Alejandro Utrilla Belbel

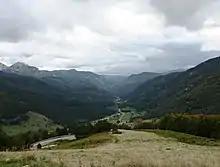
a valley in

The family of Utrilla was initially related to Northern Spain; in the Middle Ages its representatives were related to Villaviciosa in Asturias and to the mountainous area North of Burgos. One branch moved south during the Reconquista and as hidalgos settled in the town of Guadix, in the then Reino de Granada. Its first descendant known by name, a Miguel de Utrilla, in the late 16th century took residence in Alcalá la Real, a town built around an ancient fortress in what would become a province of Jaén, in Eastern Andalusia. He commenced a line of its prestigious citizens, which included local jurados, and other officials. In the modern era the family grew to wealth, owned some 500 ha in the neighboring county and later built numerous houses in Alcalá.